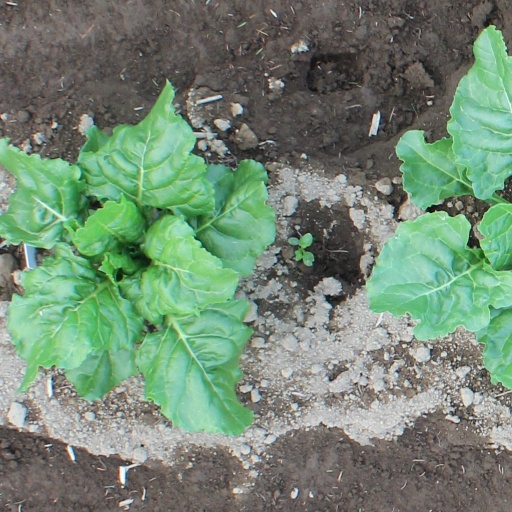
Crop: sugar beet